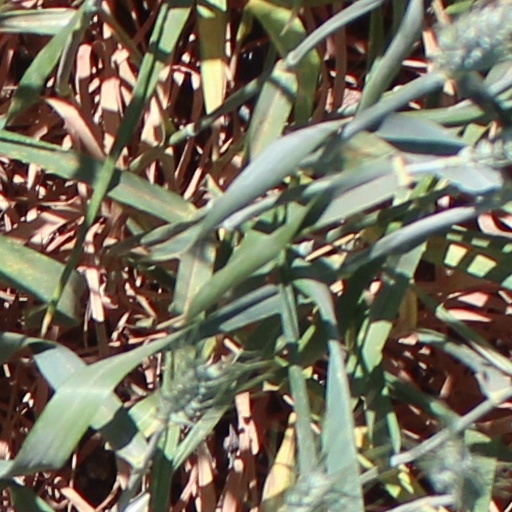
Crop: wheat